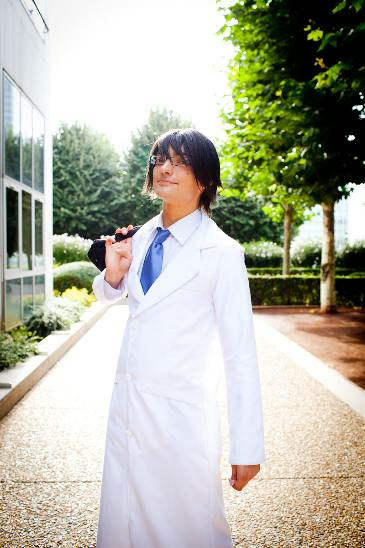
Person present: Yes